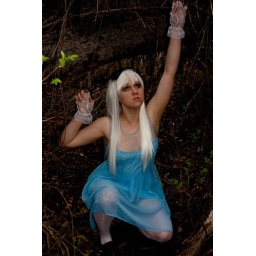
I like how blue the dress looks in this direct positive look of the photo done in Lightroom 3